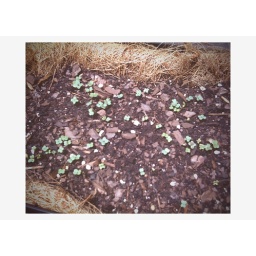
in the window box on the deck. already they taste spicy